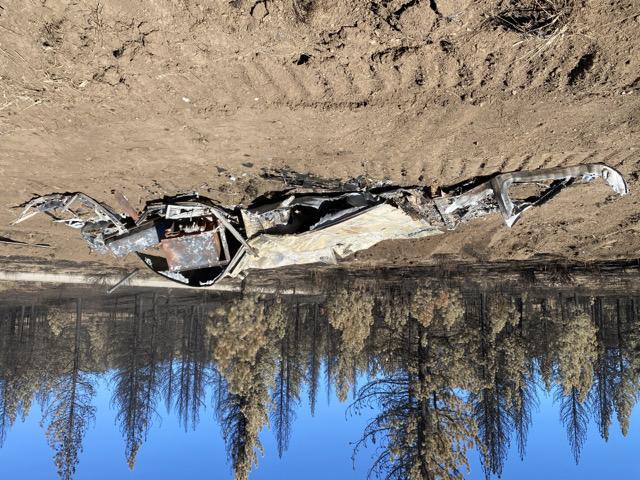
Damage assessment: destroyed